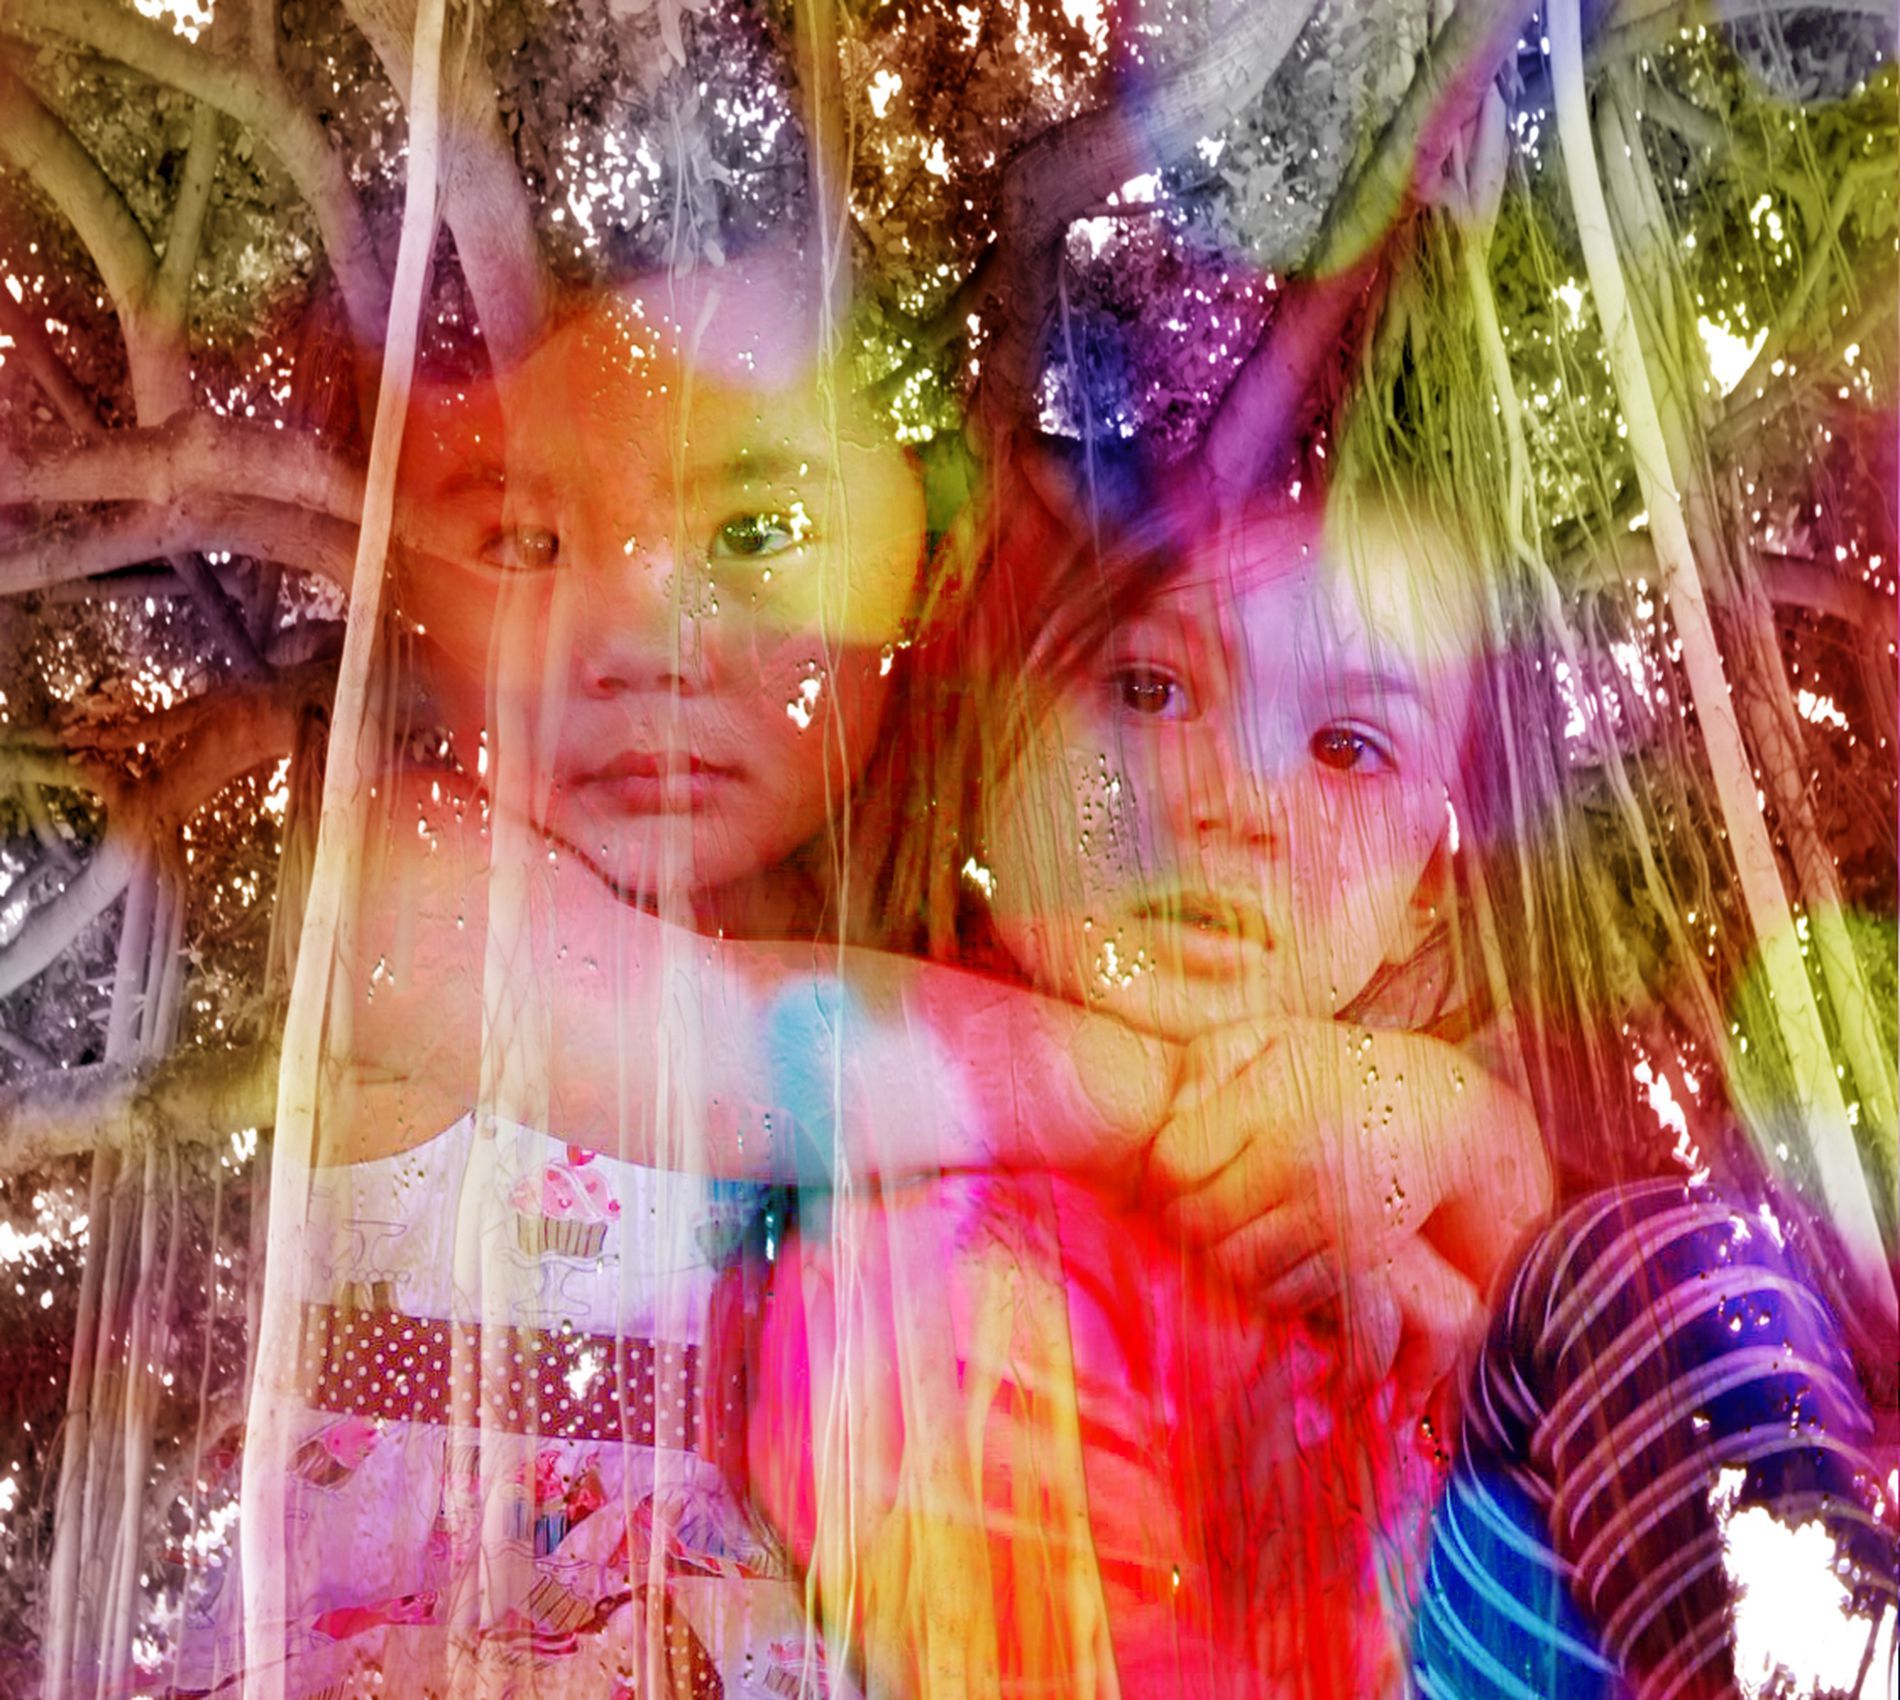
lovely girls
The image appears to be a mash-up of a photograph of two young girls and an outdoor scene of the branches  of a large tree. The children's faces and upper bodies are intertwined with natural elements. Colors red, blue, yellow, blend into the image. The two girls appear close to each other one with her arm around the other, expressing warmth and connection.
The lighting in the image is soft and diffused. The use of vibrant colors superimposed on the objects and background creates a glowing effect. There are no strong lighting in the original image.The angle of the image is slightly oblique or straight on, showing the children at eye level or slightly above.The combination of angle and lighting helps blend the two images
Labels: Face, Head, Person, Photography, Portrait, Plant, Tree, Baby, Accessories, Purple, Outdoors, Vegetation, Summer, Clothing, Dress, Ornament, Costume, Nature, Land, Woodland, Play Area, Art, Lighting, Toy, Collage, People, girls